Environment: real
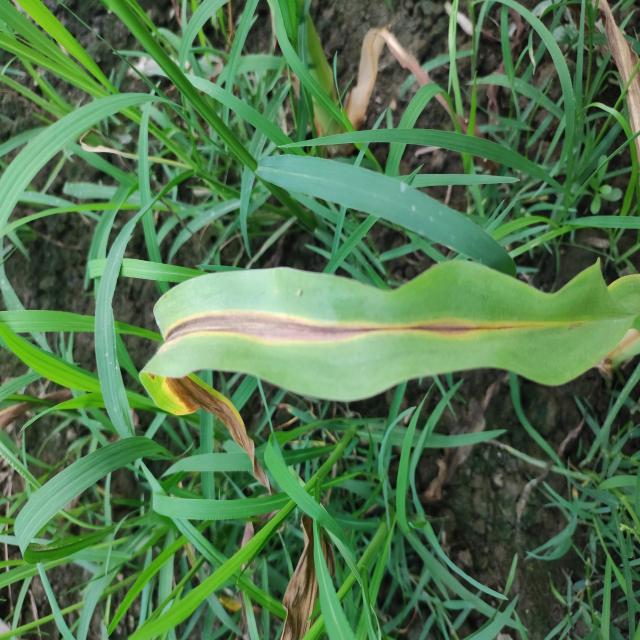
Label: nitrogen_deficiency